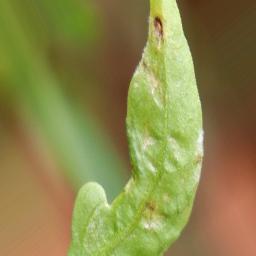
Label: powdery mildew